Diane McBain

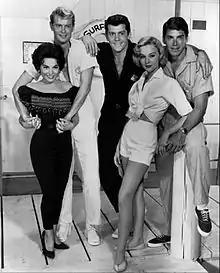
"Surfside 6" cast: Margarita Sierra, Troy Donohue, Lee Patterson, Diane McBain and Van Williams

McBain had a banner year in 1960. In addition to appearing in a top feature film and guest-starring in eight TV episodes, she was assigned two more theatrical features. The first offered her one of three ingenue roles in a major "A" film, "Parrish" (1961), supporting Troy Donahue; the others were Connie Stevens and Sharon Hugueny. The film was a hit and made over $4 million.